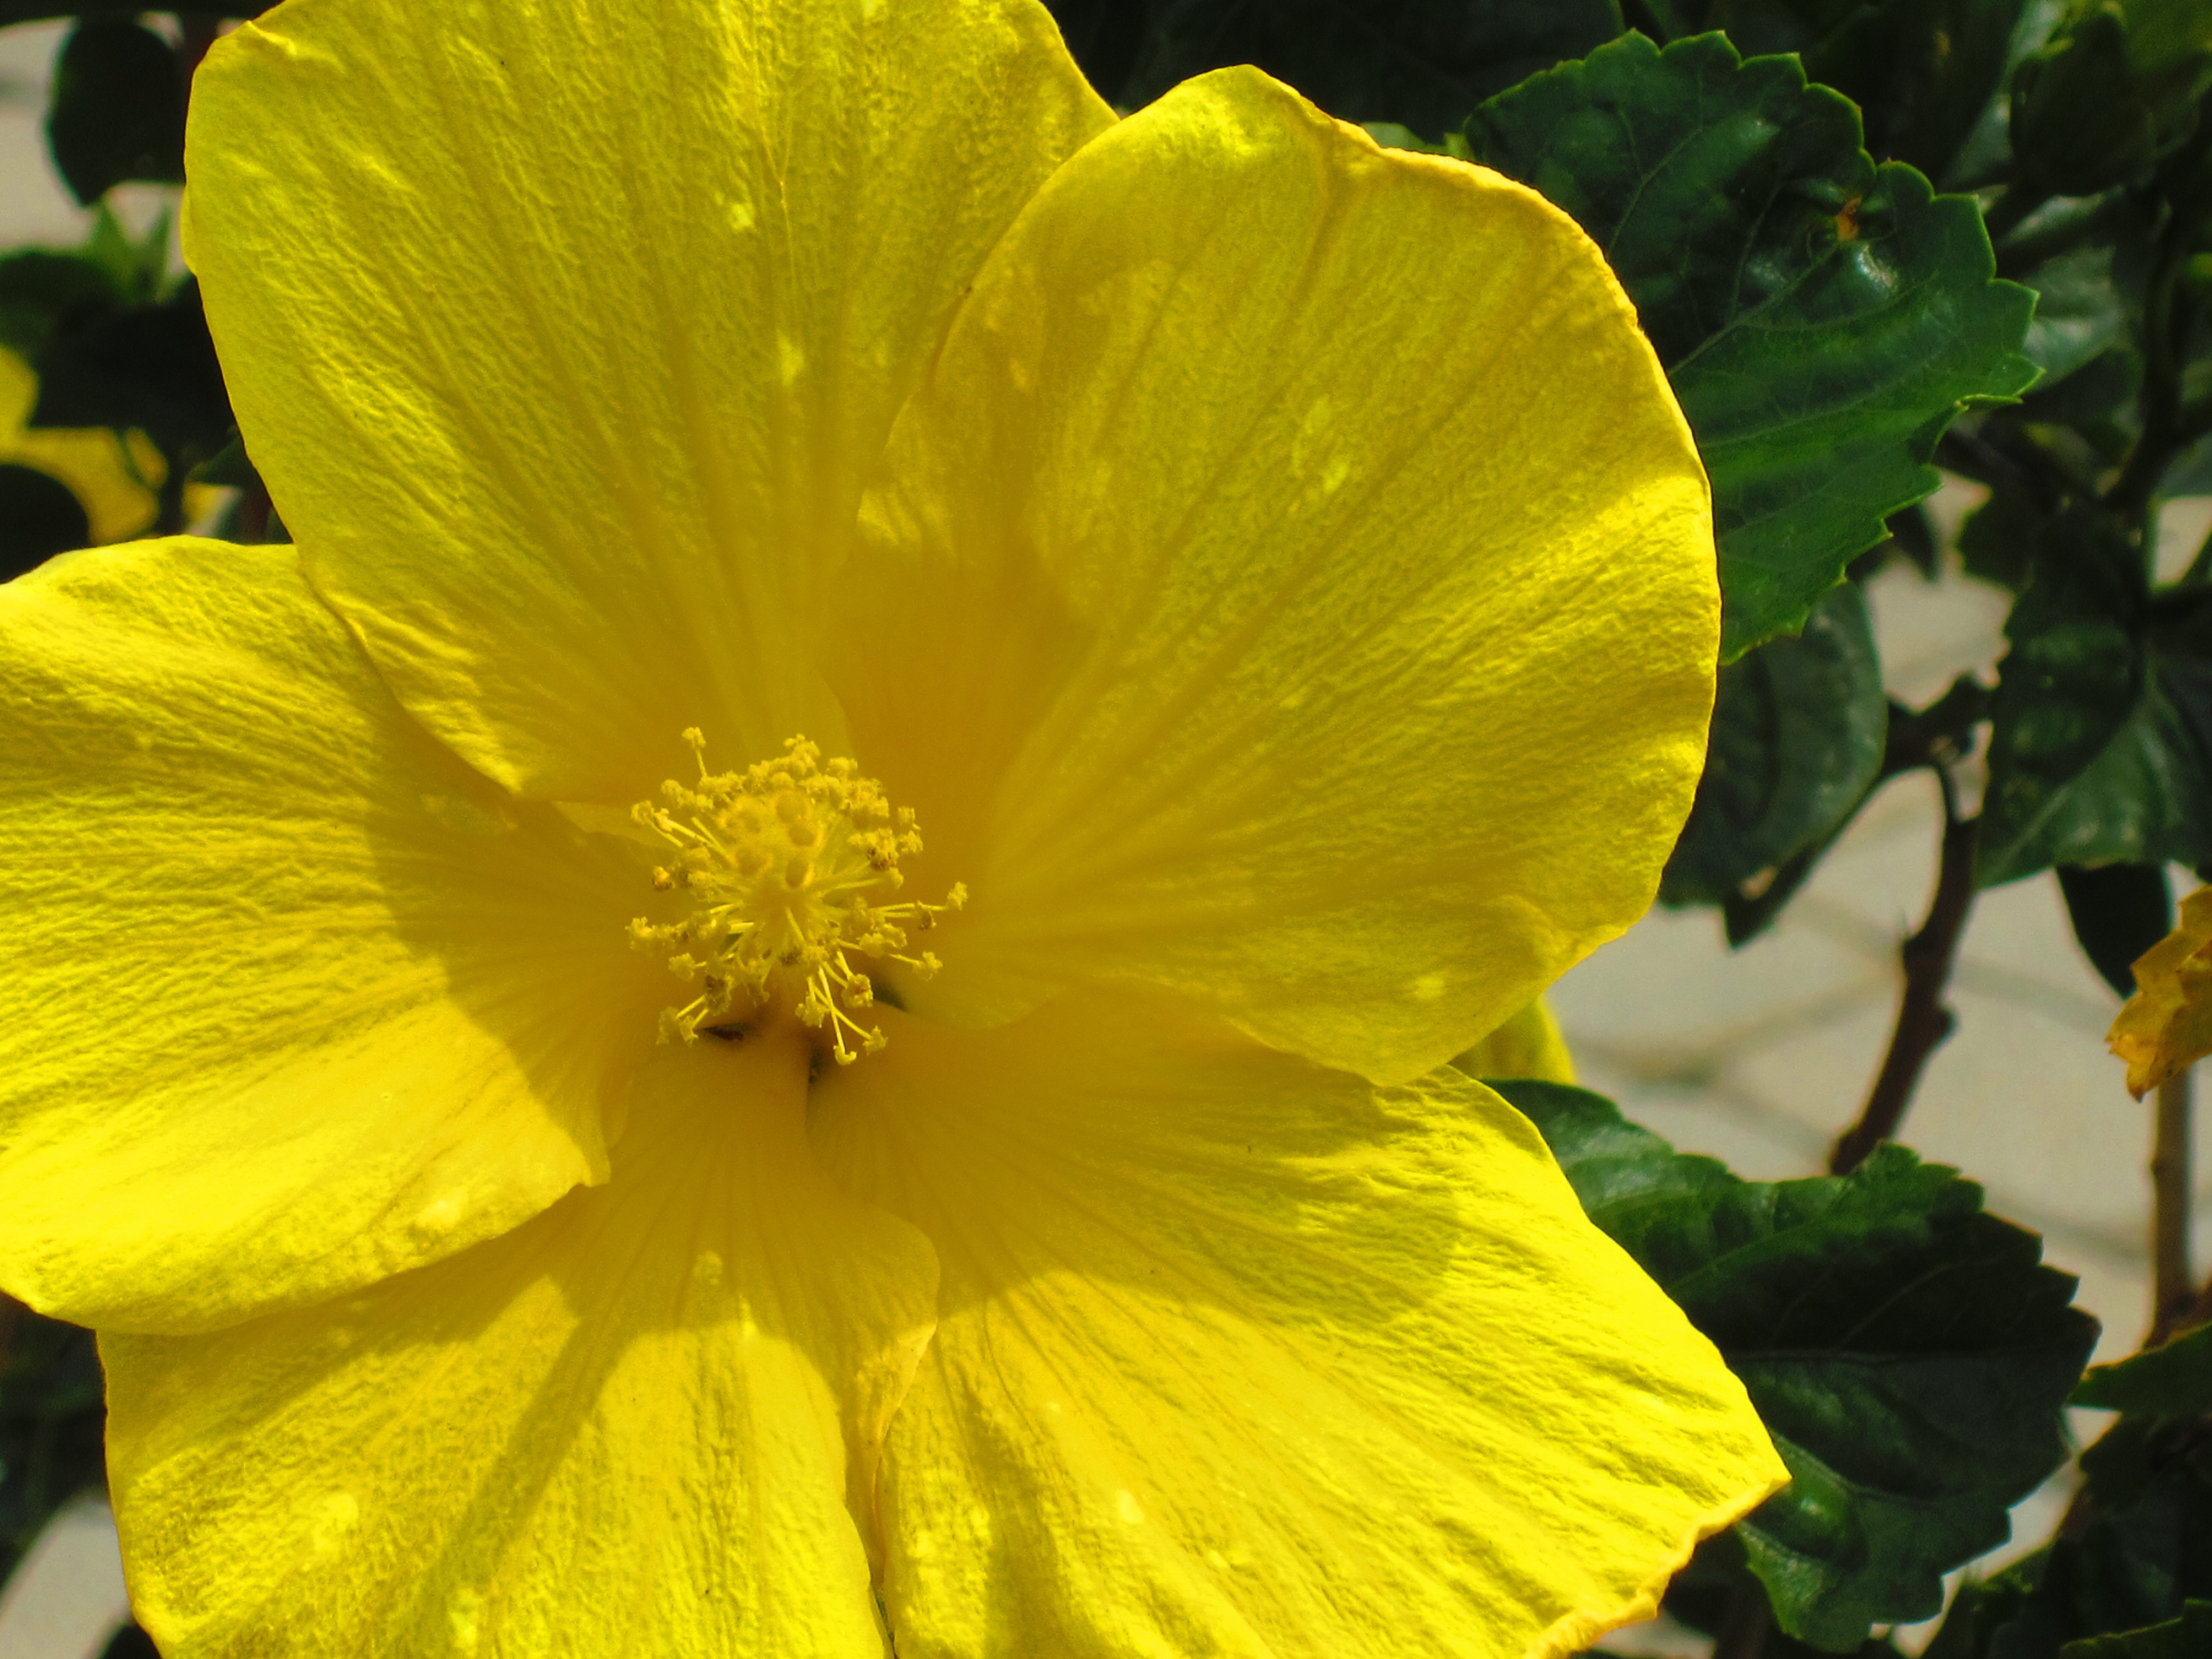
plant, flower, petal, spring, produce, botany, yellow, flora, petals, hibiscus, vibrant, buttercup, evening primrose, staten island, macro photography, flowering plant, land plant, large flowered evening primrose